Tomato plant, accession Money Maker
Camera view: vertical (180 deg); turntable rotation: 300 degrees
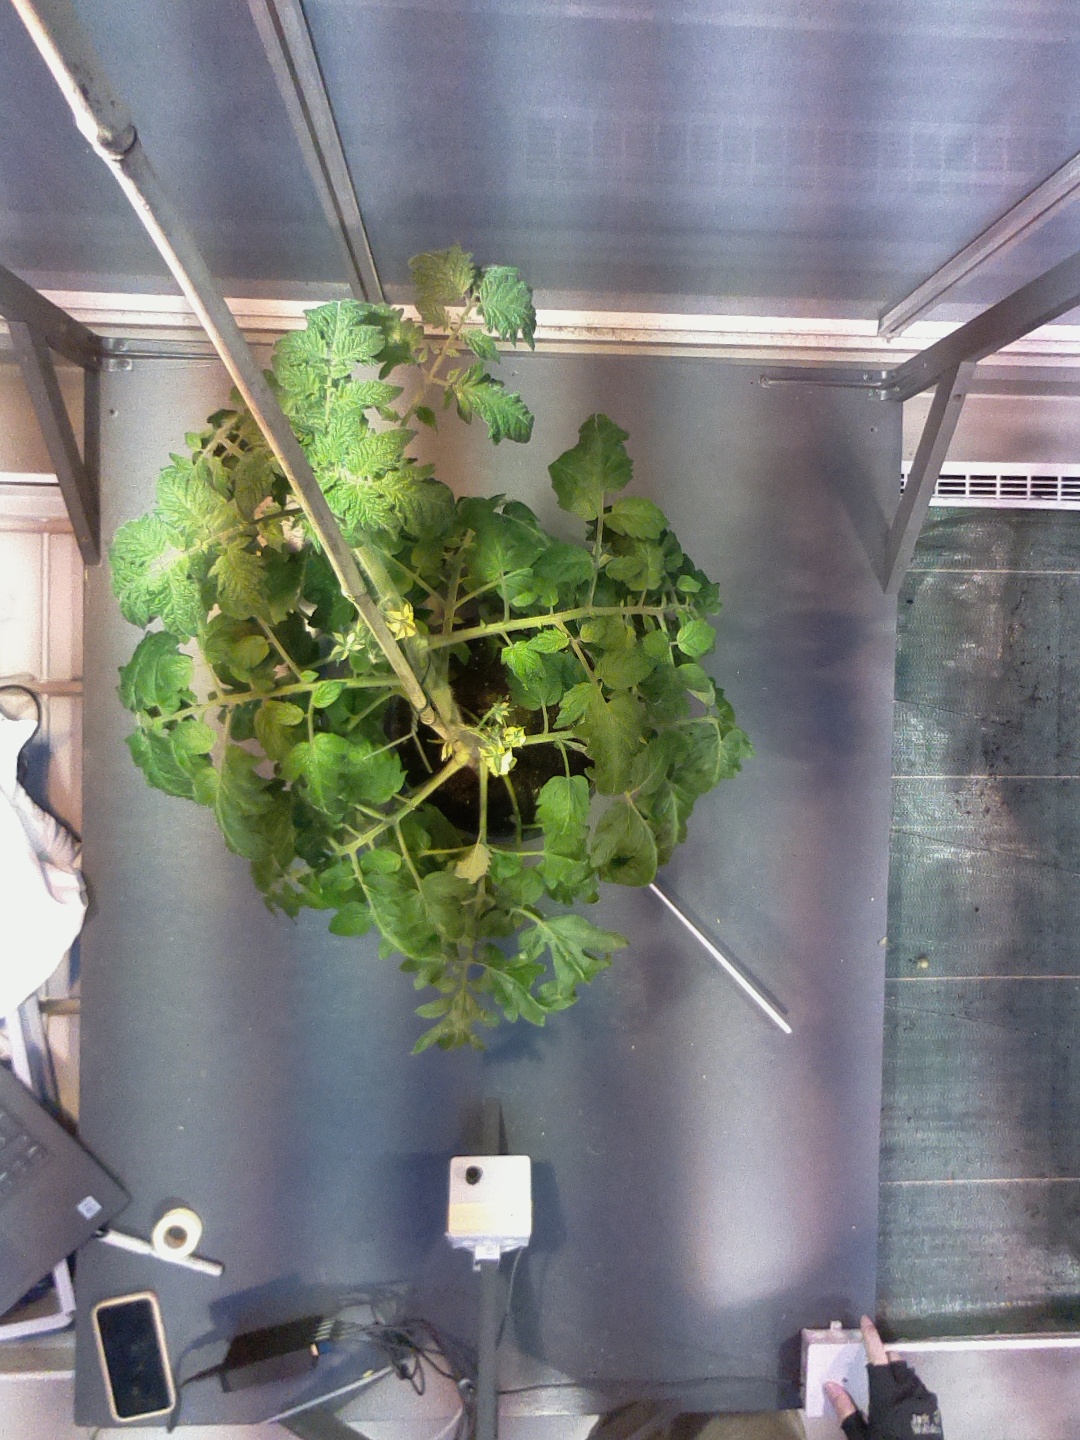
BBCH growth stage 66: Full flowering, 60%-70% of flowers open, more petals falling